Sokółka

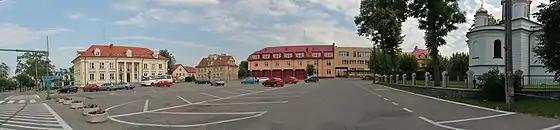
Kościuszko square in Sokółka with the town hall to the left and Saint Alexander Nevsky Orthodox Church to the right

Sokółka is located on the S19 highway, parts of which (including the local part) are still under construction (as of 2021). There is also a train station in the town.